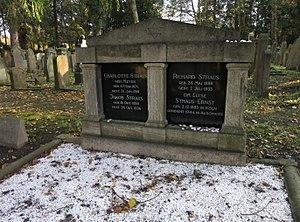
Luise Straus-Ernst, née Luise Straus le 2 décembre 1893 à Cologne et morte le 3 juillet 1944 à Auschwitz, est une historienne de l'art et journaliste allemande.